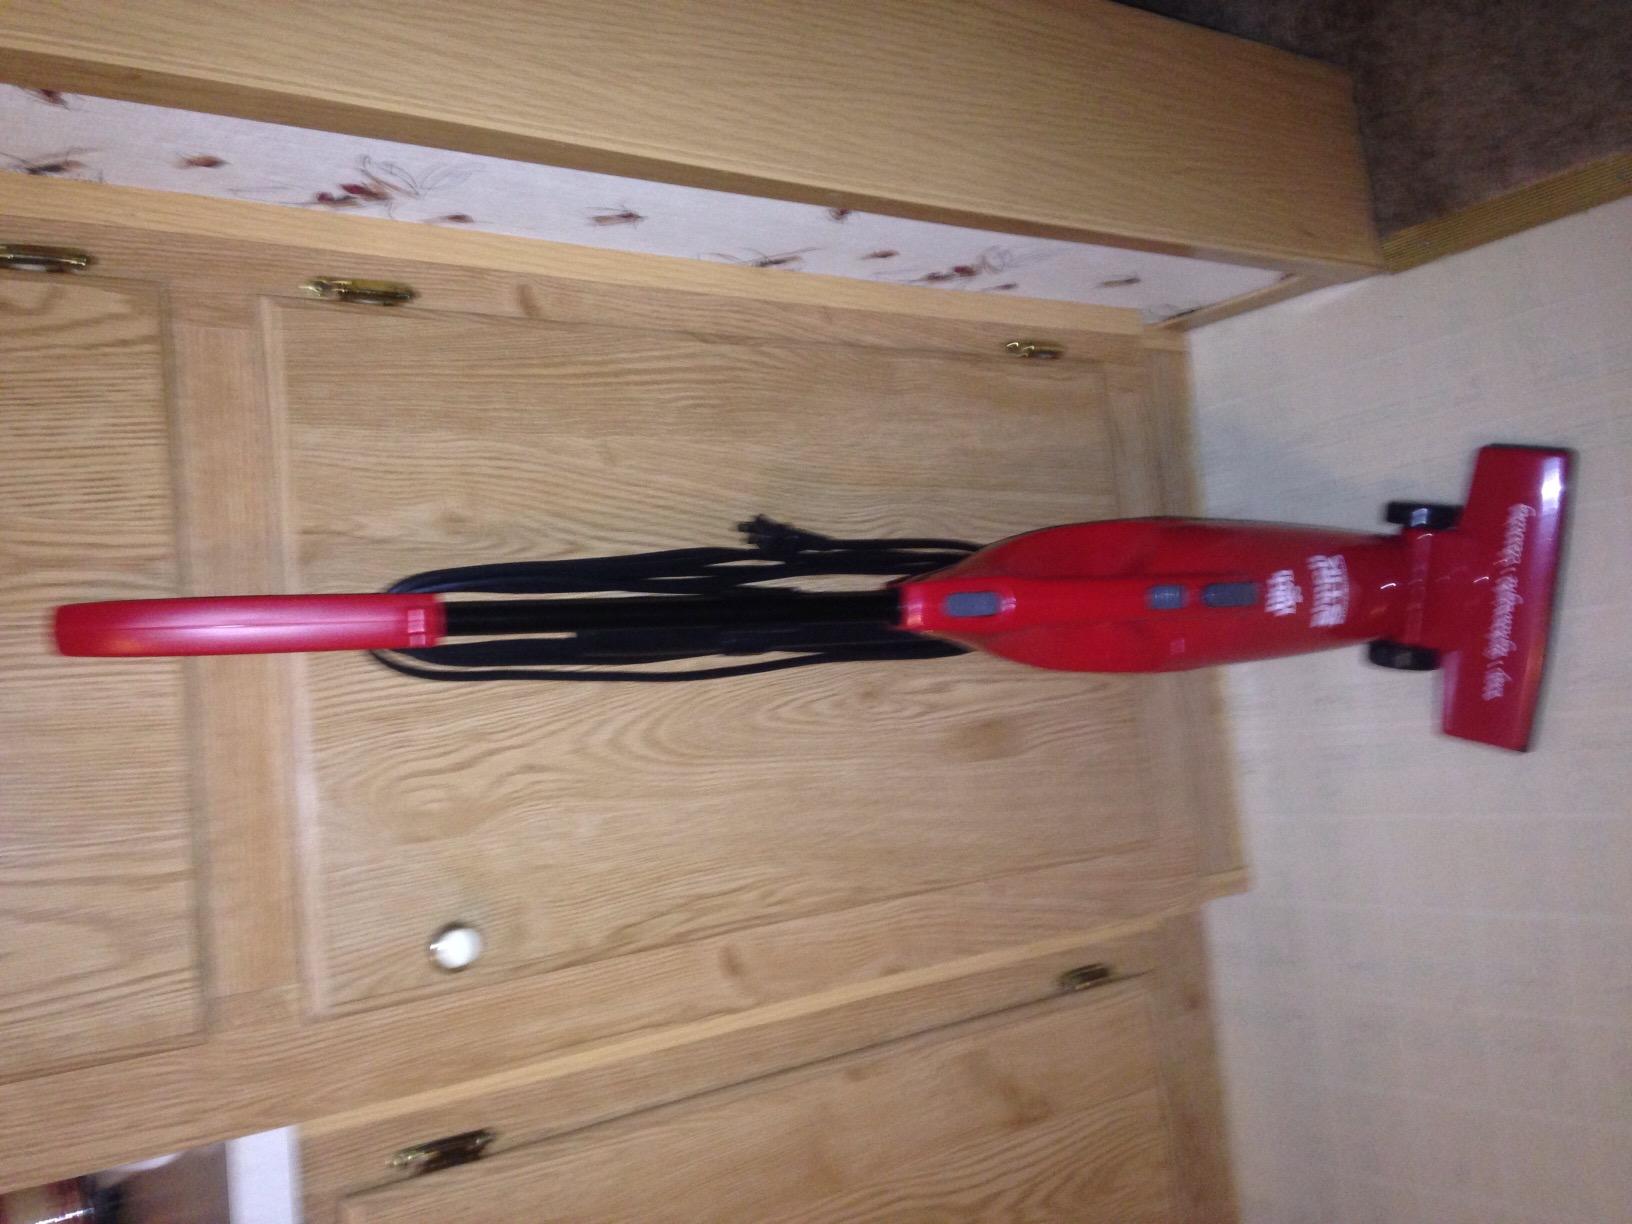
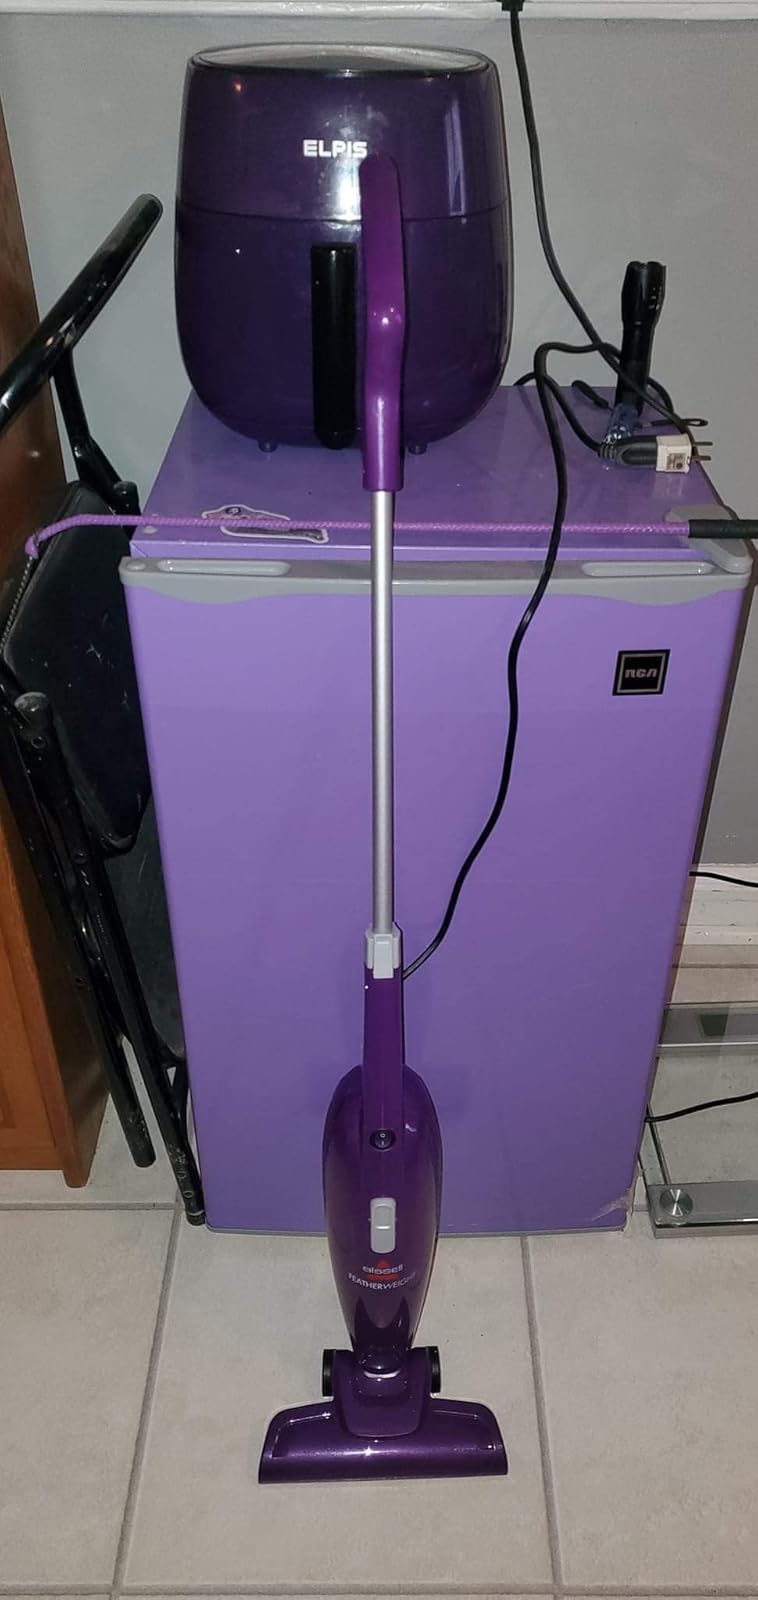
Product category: items_vacuum
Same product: no